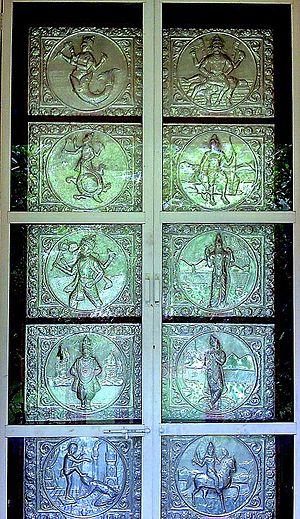
Vishnou, on trouve aussi Vichnou, également appelé Hari, Padmanabhi ou Padmanabha, est le deuxième dieu de la trimūrti, avec Brahma et Shiva. La trimūrti incarne le cycle de manifestation, conservation et dissolution de l'univers dont Brahma est le créateur, Vishnou le protecteur et Shiva le destructeur. Vishnou est connu pour ses nombreux avatars. Il est la divinité principale du vishnouisme, l'une des deux grandes écoles qui partagent l'hindouisme avec le shivaïsme.